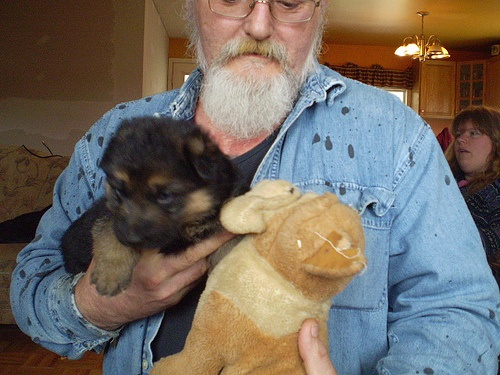
A white-bearded man stands holding a puppy and a stuffed animal.
this is a man holding two dogs in his hand
a man is holding a dog and a stuffed animal
An older man with glasses and a beard holding a small puppy in one hand and a stuffed animal puppy in the other hand.
a man holding a real and stuff dog.